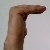
The image shows a hand gesture representing a space in Indian Sign Language.